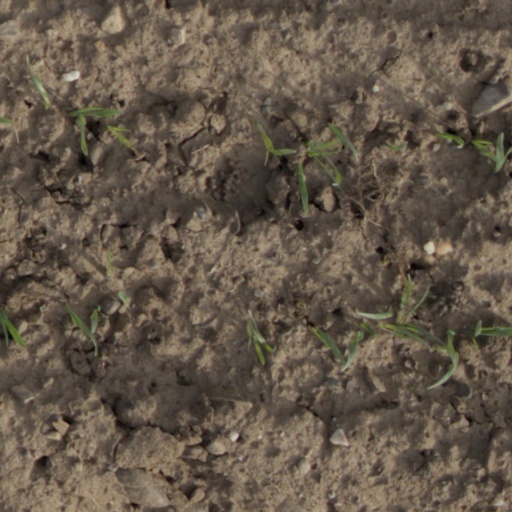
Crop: wheat